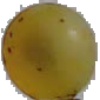
Label: white_grape